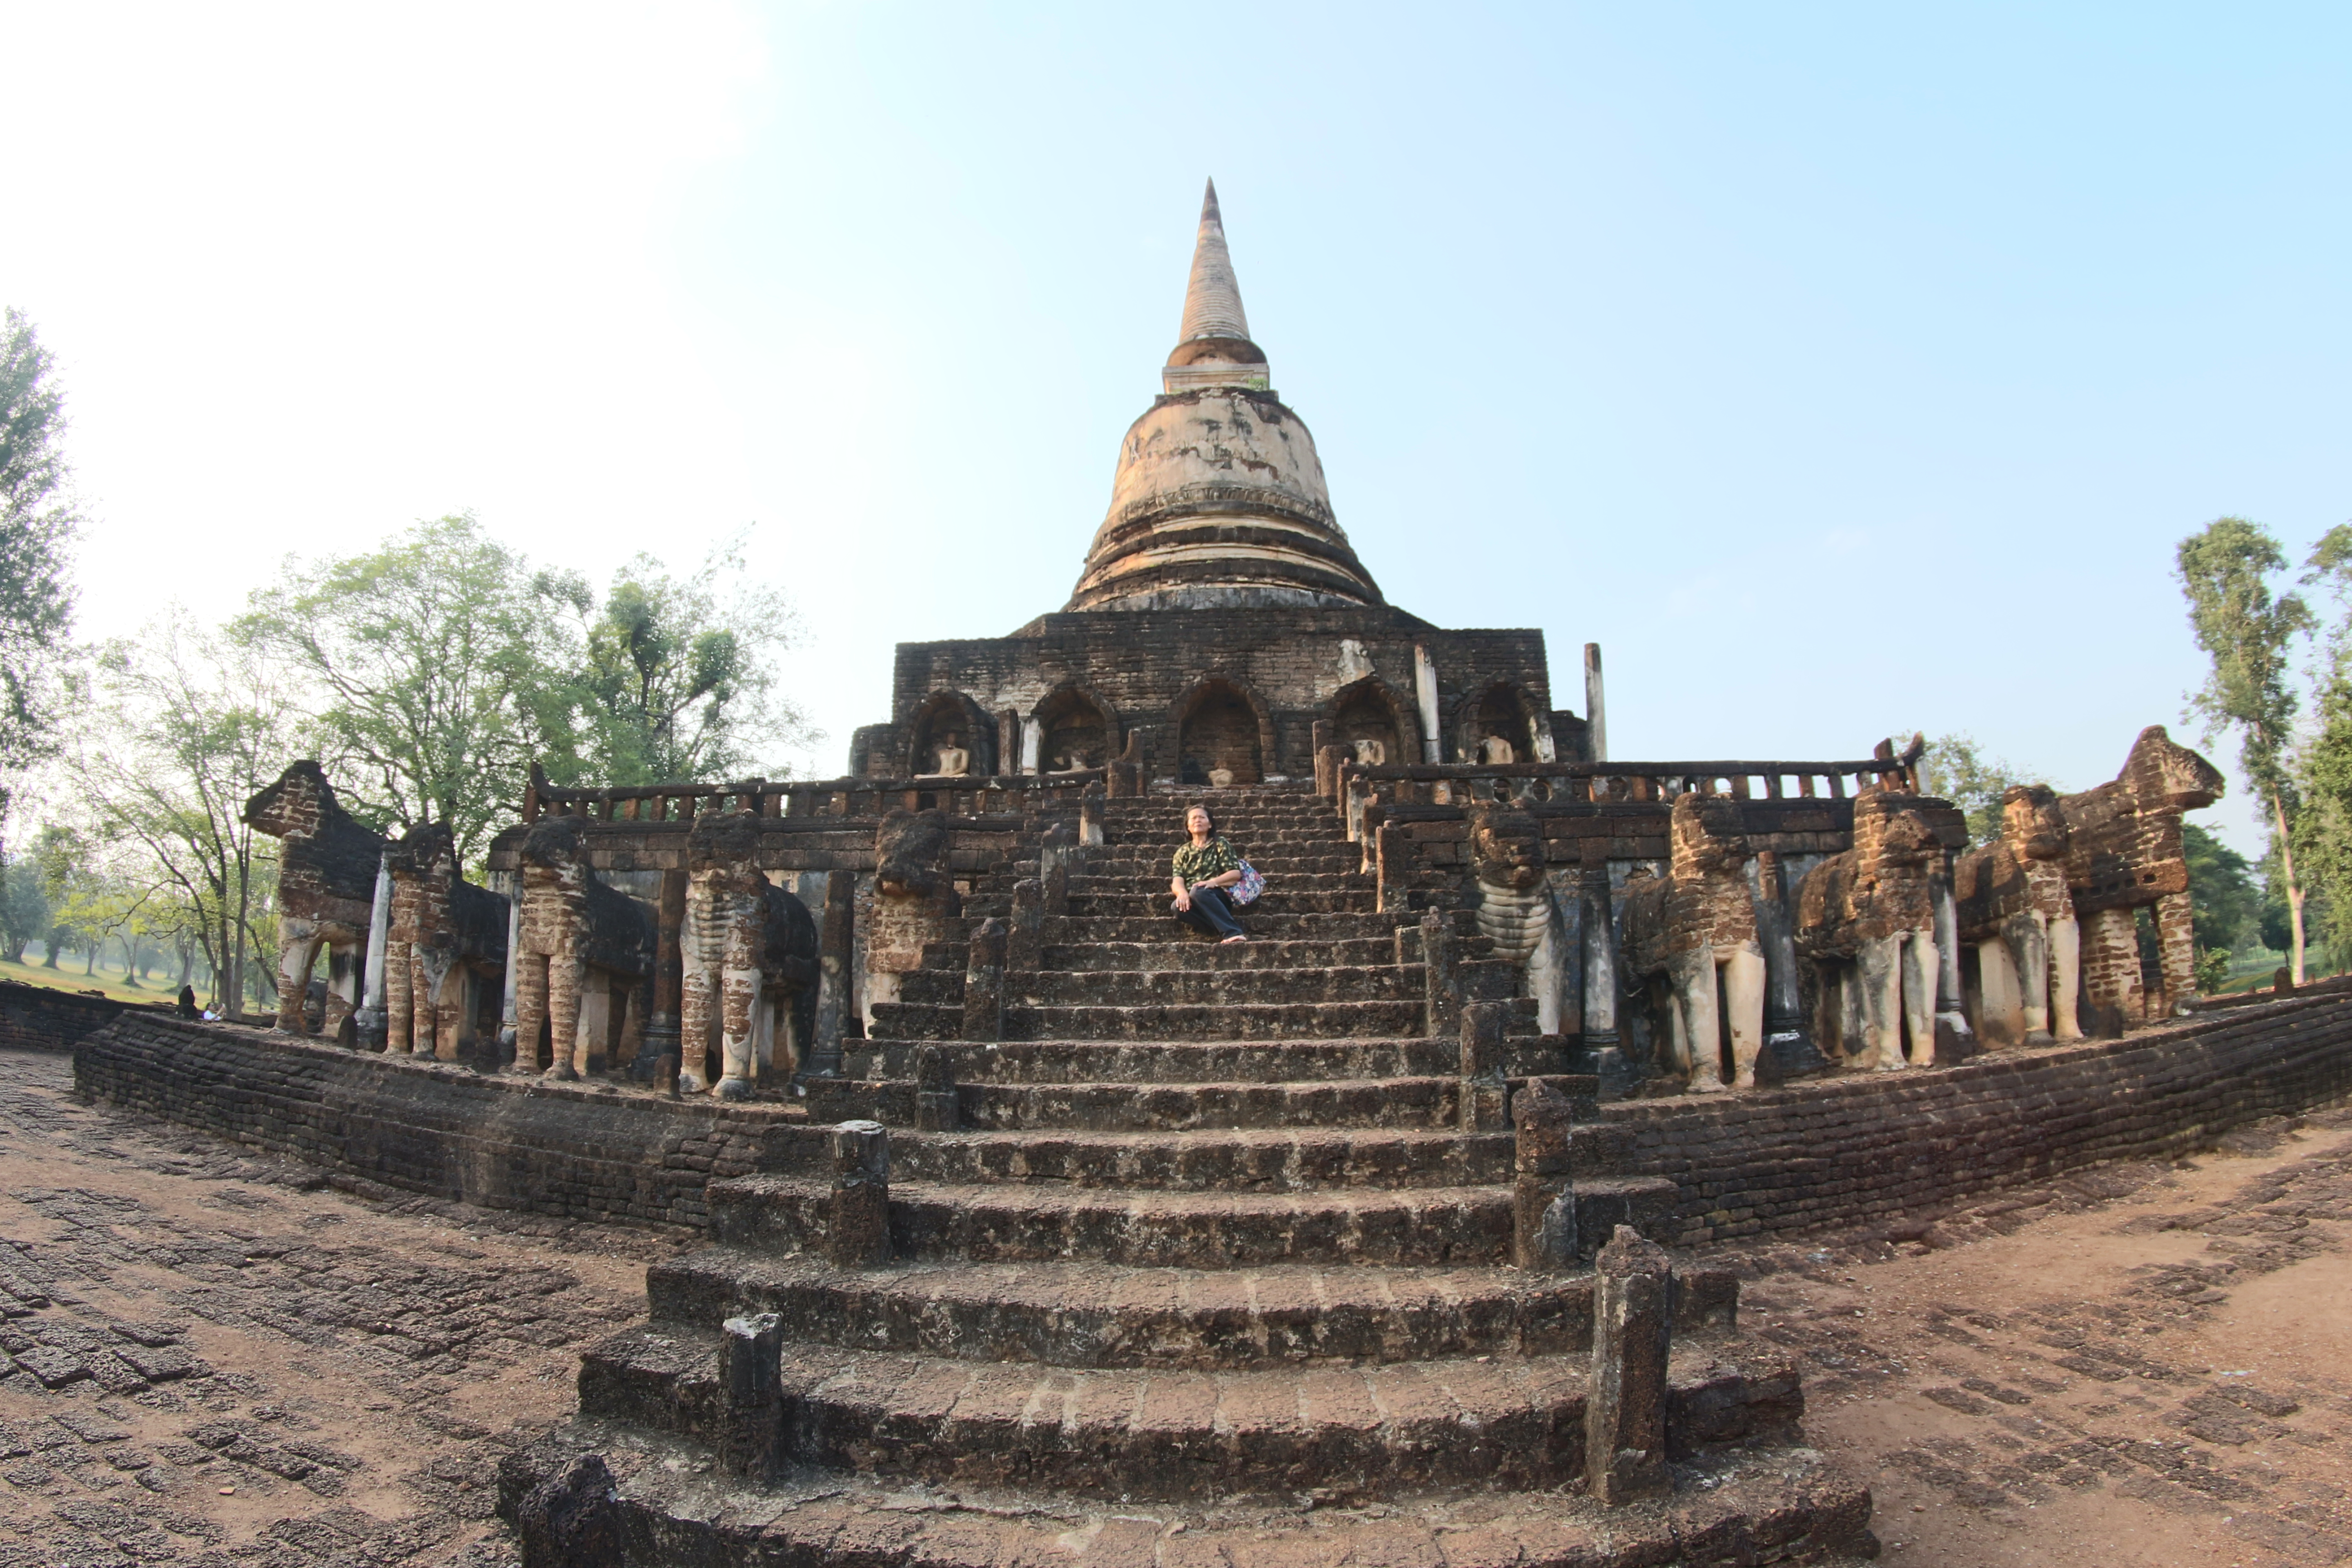
nature, historic site, temple, place of worship, landmark, ancient history, wat, building, archaeological site, architecture, unesco world heritage site, ruins, photography, history, stupa, tourism, medieval architecture, pagoda, hindu temple, tourist attraction, fictional character